And the World Goes 'Round

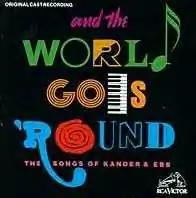
Original Cast Recording

And the World Goes 'Round is a musical revue showcasing the songs of John Kander and Fred Ebb. The revue takes its title from a tune the songwriting team wrote for Liza Minnelli to sing in the film "New York, New York" (that song, however, is titled "But the World Goes 'Round").